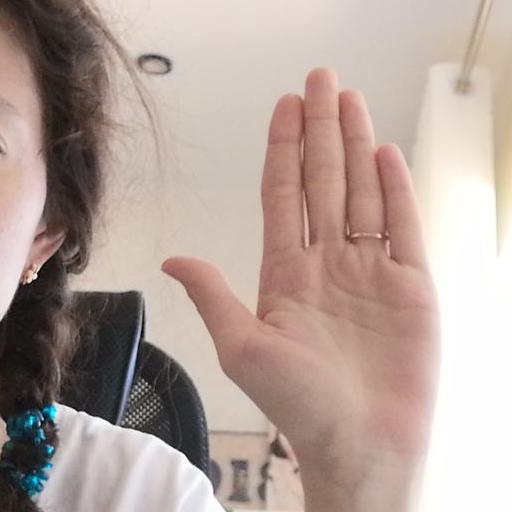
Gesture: stop